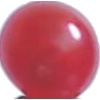
Label: Redcurrant 1